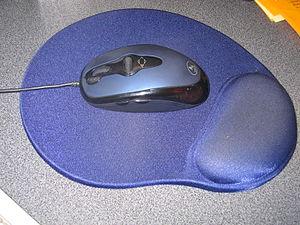
La molette est un petit disque présent sur la plupart des souris récentes, placé perpendiculairement à la surface et généralement situé entre les deux boutons principaux, que l'utilisateur peut faire tourner avec son doigt, essentiellement pour faire défiler des pages de façon plus aisée, ou pour zoomer en avant ou en arrière.